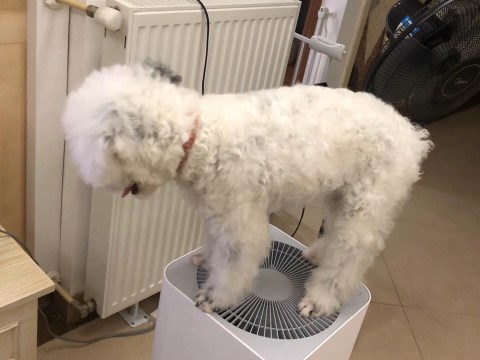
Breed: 2925-n000114-toy_poodle